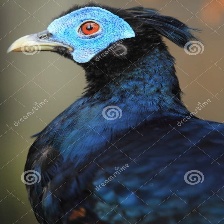
Species: CRESTED FIREBACK
Scientific name: LOPHURA IGNITA